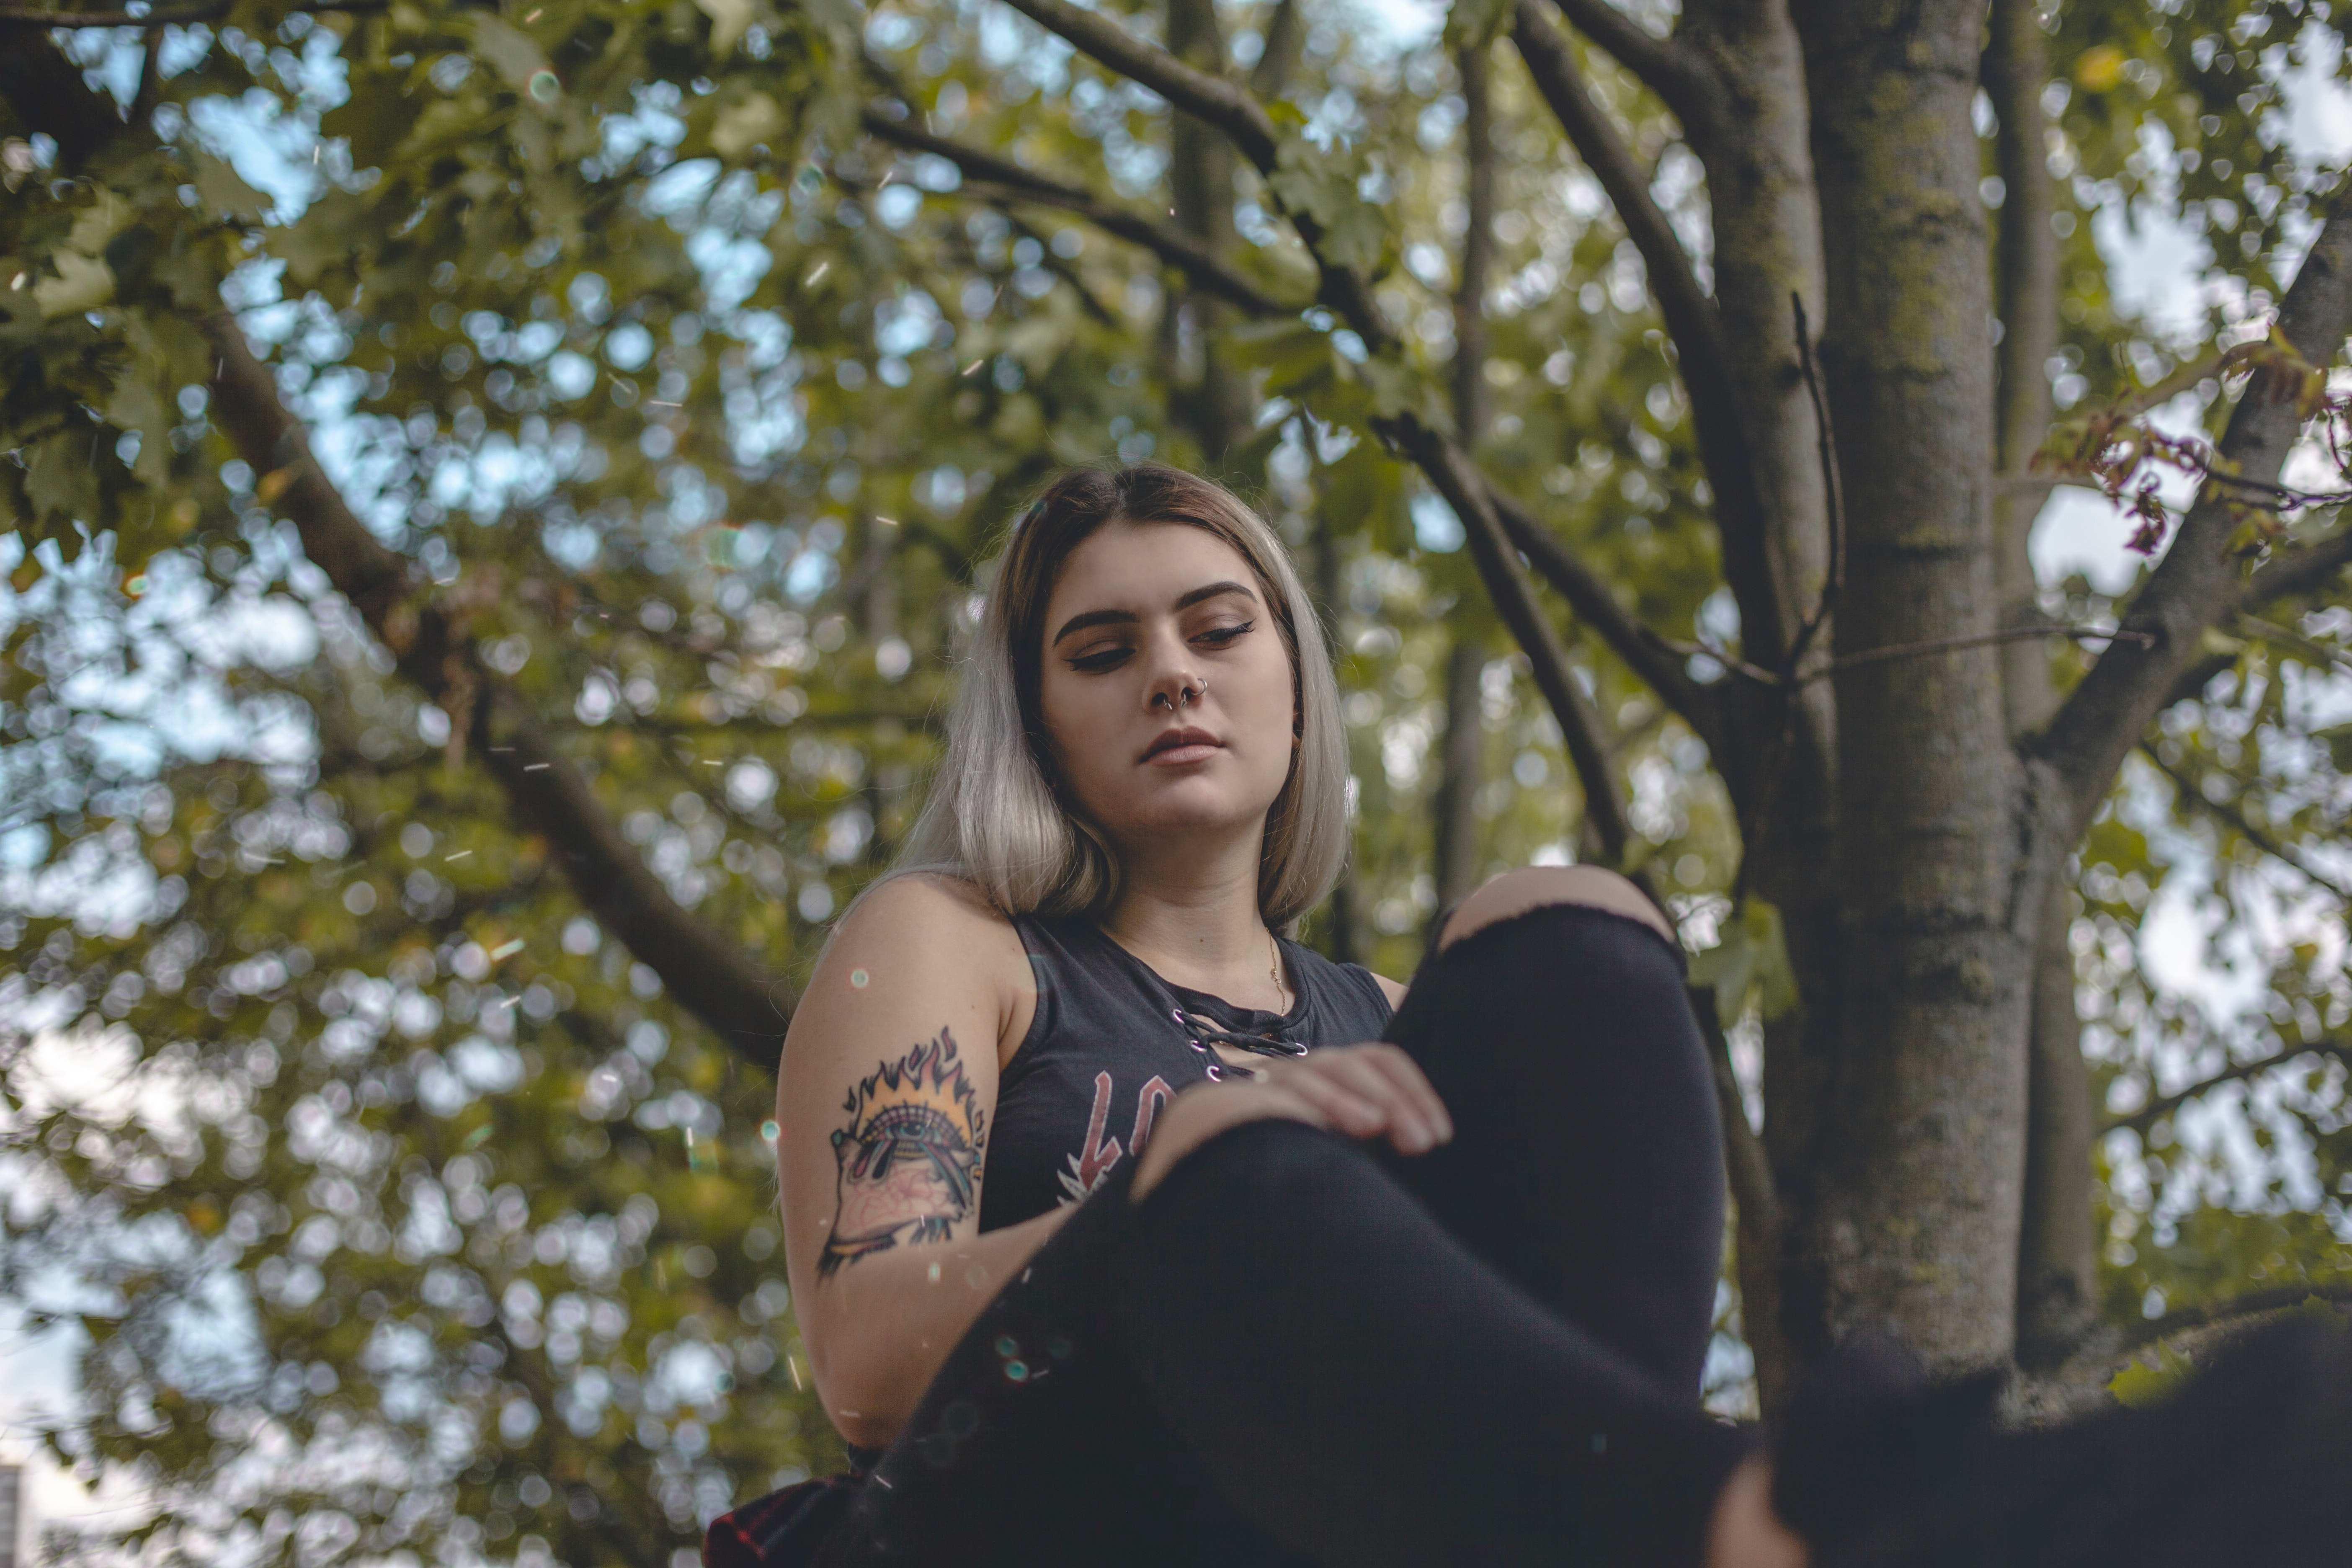
hair, tree, photograph, facial expression, beauty, leaf, branch, sitting, smile, woody plant, dress, grass, botany, photography, spring, sunlight, photo shoot, summer, plant, long hair, glasses, brown hair, black hair, forest, leisure, vacation, autumn